Donald Healey

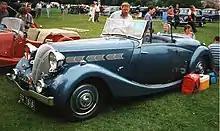
Triumph Dolomite

Healey found rally driving and motor racing more interesting than his garage and its car hire business and used the garage to prepare cars for competition. He first entered the Monte Carlo Rally in 1929 driving a Triumph 7 but in 1931 Donald Healey won the Monte Carlo Rally driving a 4½-litre Invicta and was 2nd overall the next year. Now in demand as a competition driver he sold the garage business, moved to the Midlands to work for Riley but soon moved to the Triumph Motor Company as experimental manager. The next year he was made technical director and responsible for the design of all Triumph cars. He created the Triumph Southern Cross and then the Triumph Dolomite 8 straight-eight sports car in 1935 following his class win, and 3rd overall, in the 1934 Monte Carlo Rally in a Triumph Gloria of his own design —the previous year a train demolished their Dolomite on a foggy level crossing miraculously sparing Healey and his co-driver. Triumph went into liquidation in 1939 but Healey remained on the premises as works manager for H M Hobson making aircraft engine carburettors for the Ministry of Supply. Later in the war he worked with Humber on armoured cars. Donald Healey was keen to begin making his own cars, planning post-war sports cars with colleague and chassis specialist Achille Sampietro.